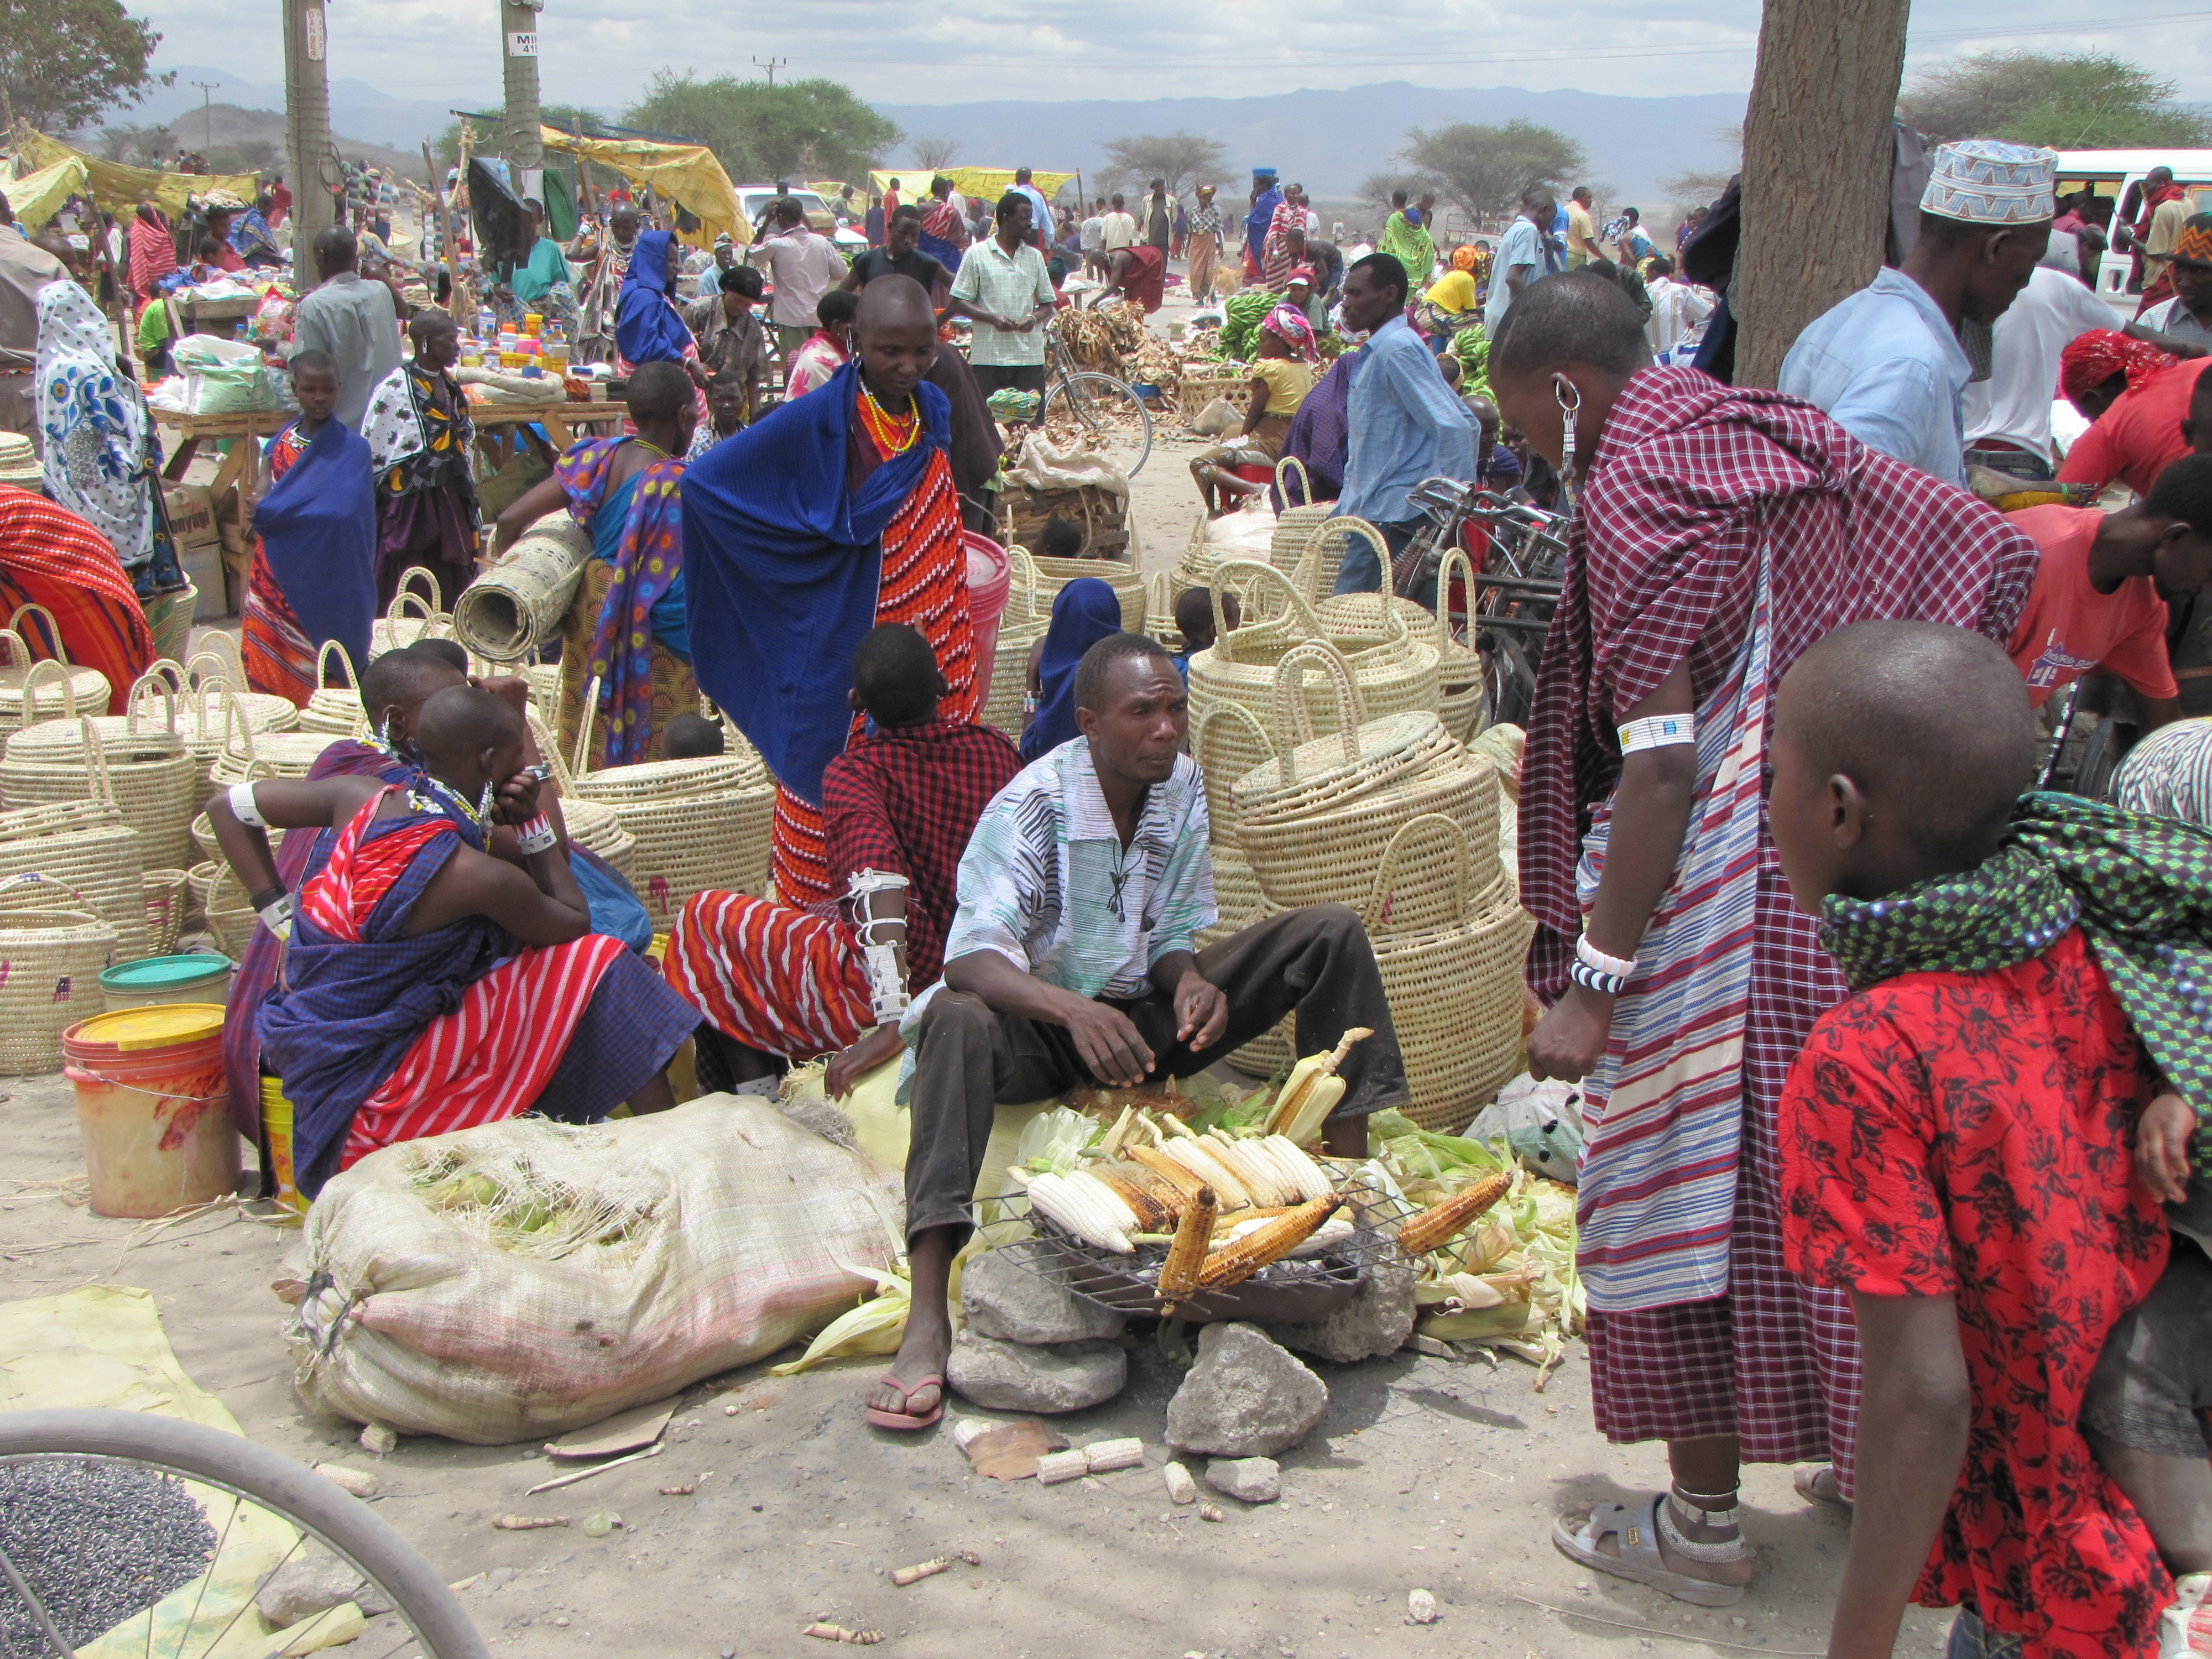
people, city, food, vendor, africa, bazaar, market, marketplace, colorful, public space, tanzania, tradition, baskets, masai, human settlement